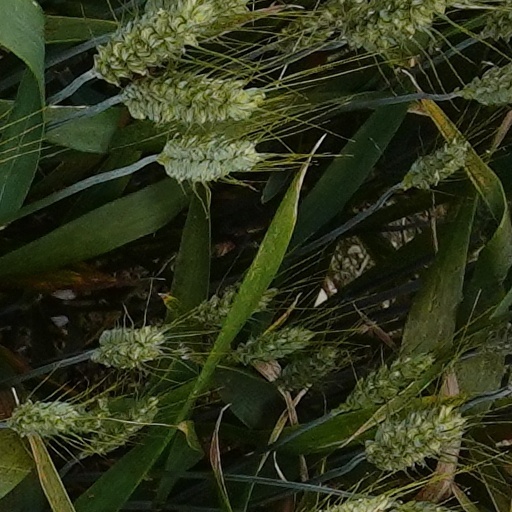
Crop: wheat